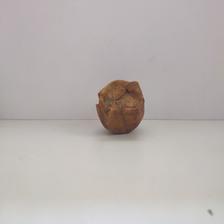
Size: Spoiled